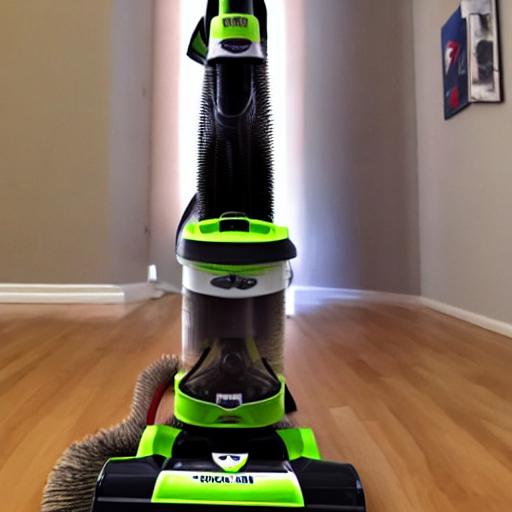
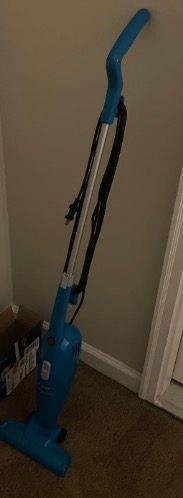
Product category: items_vacuum
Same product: no